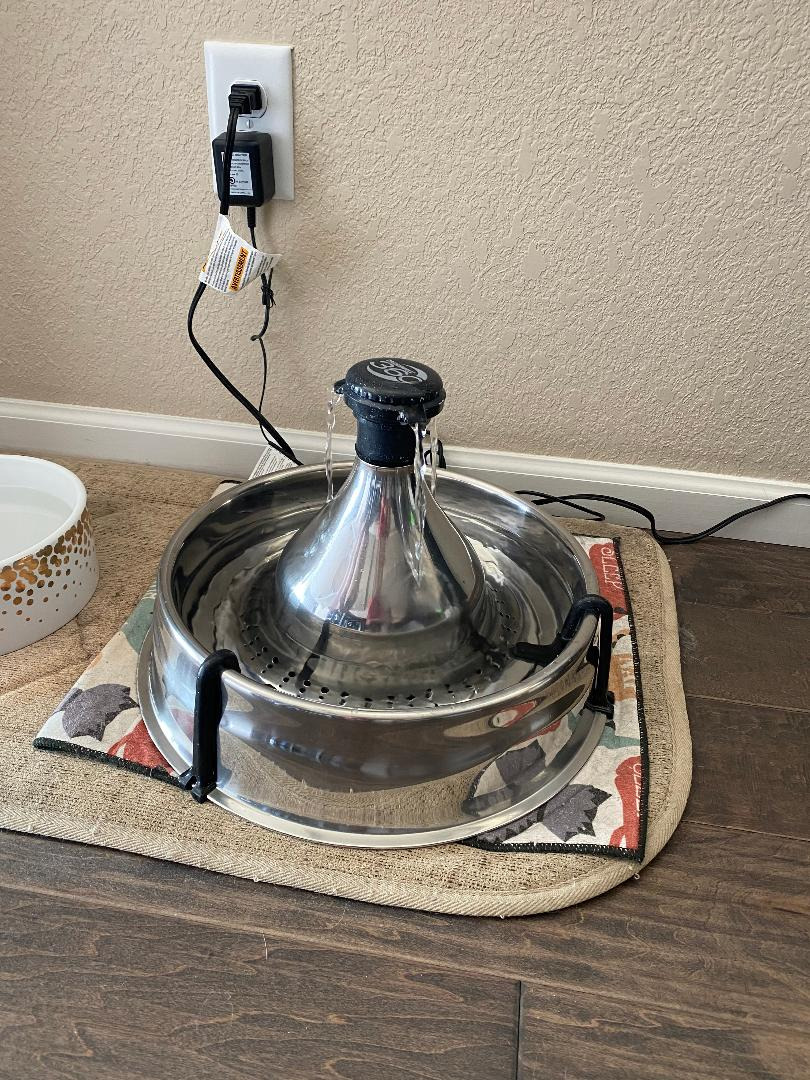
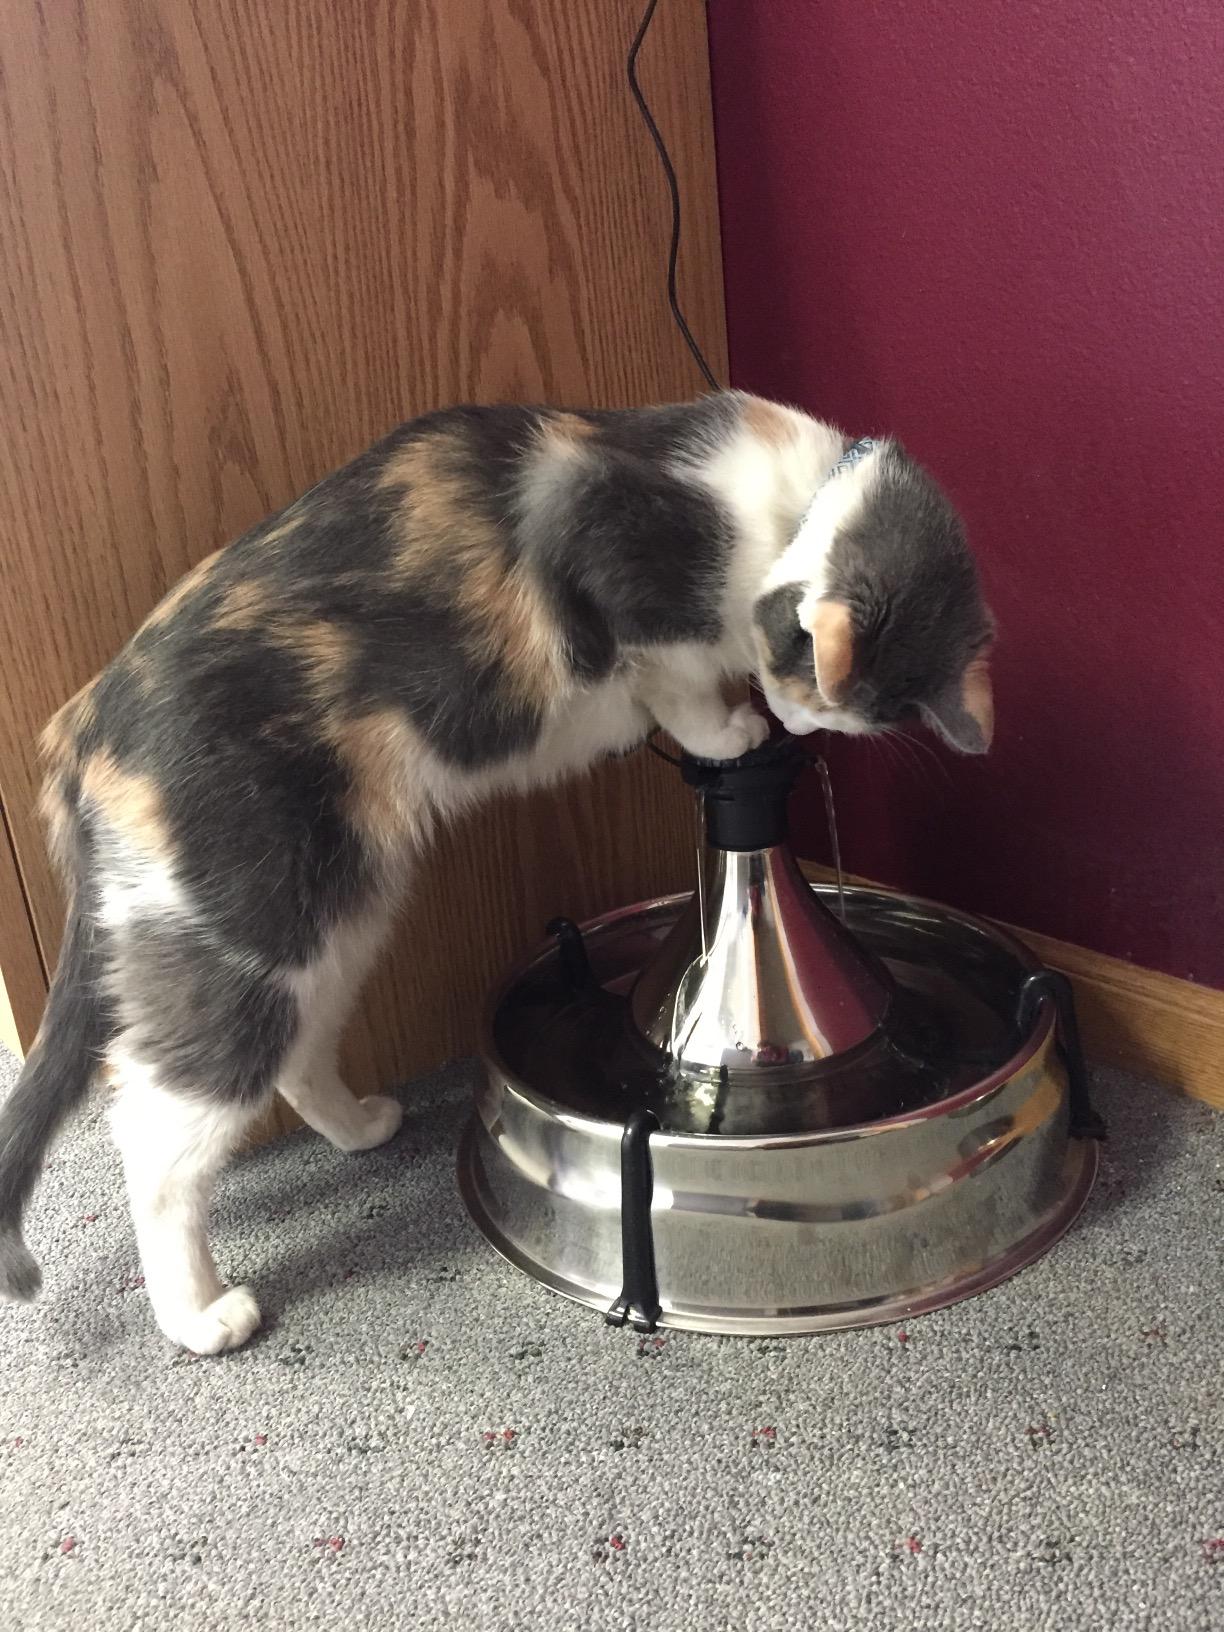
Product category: items_bowl
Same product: yes